Daniel Sarcos

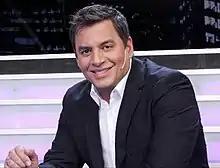

Daniel Enrique Sarcos Cabrera (born 29 September 1967) is a Venezuelan actor, stand-up comedian, and television personality best known as the host of "Súper Sábado Sensacional" from 1997–2009, and the Miss Venezuela pageant from 2004–2009. Both of these shows were broadcast on the Venezuelan television channel, Venevisión. From 2011-2018 he also hosted the morning program "Un Nuevo Día" (formerly named "¡Levántate!") on the Telemundo Television network.